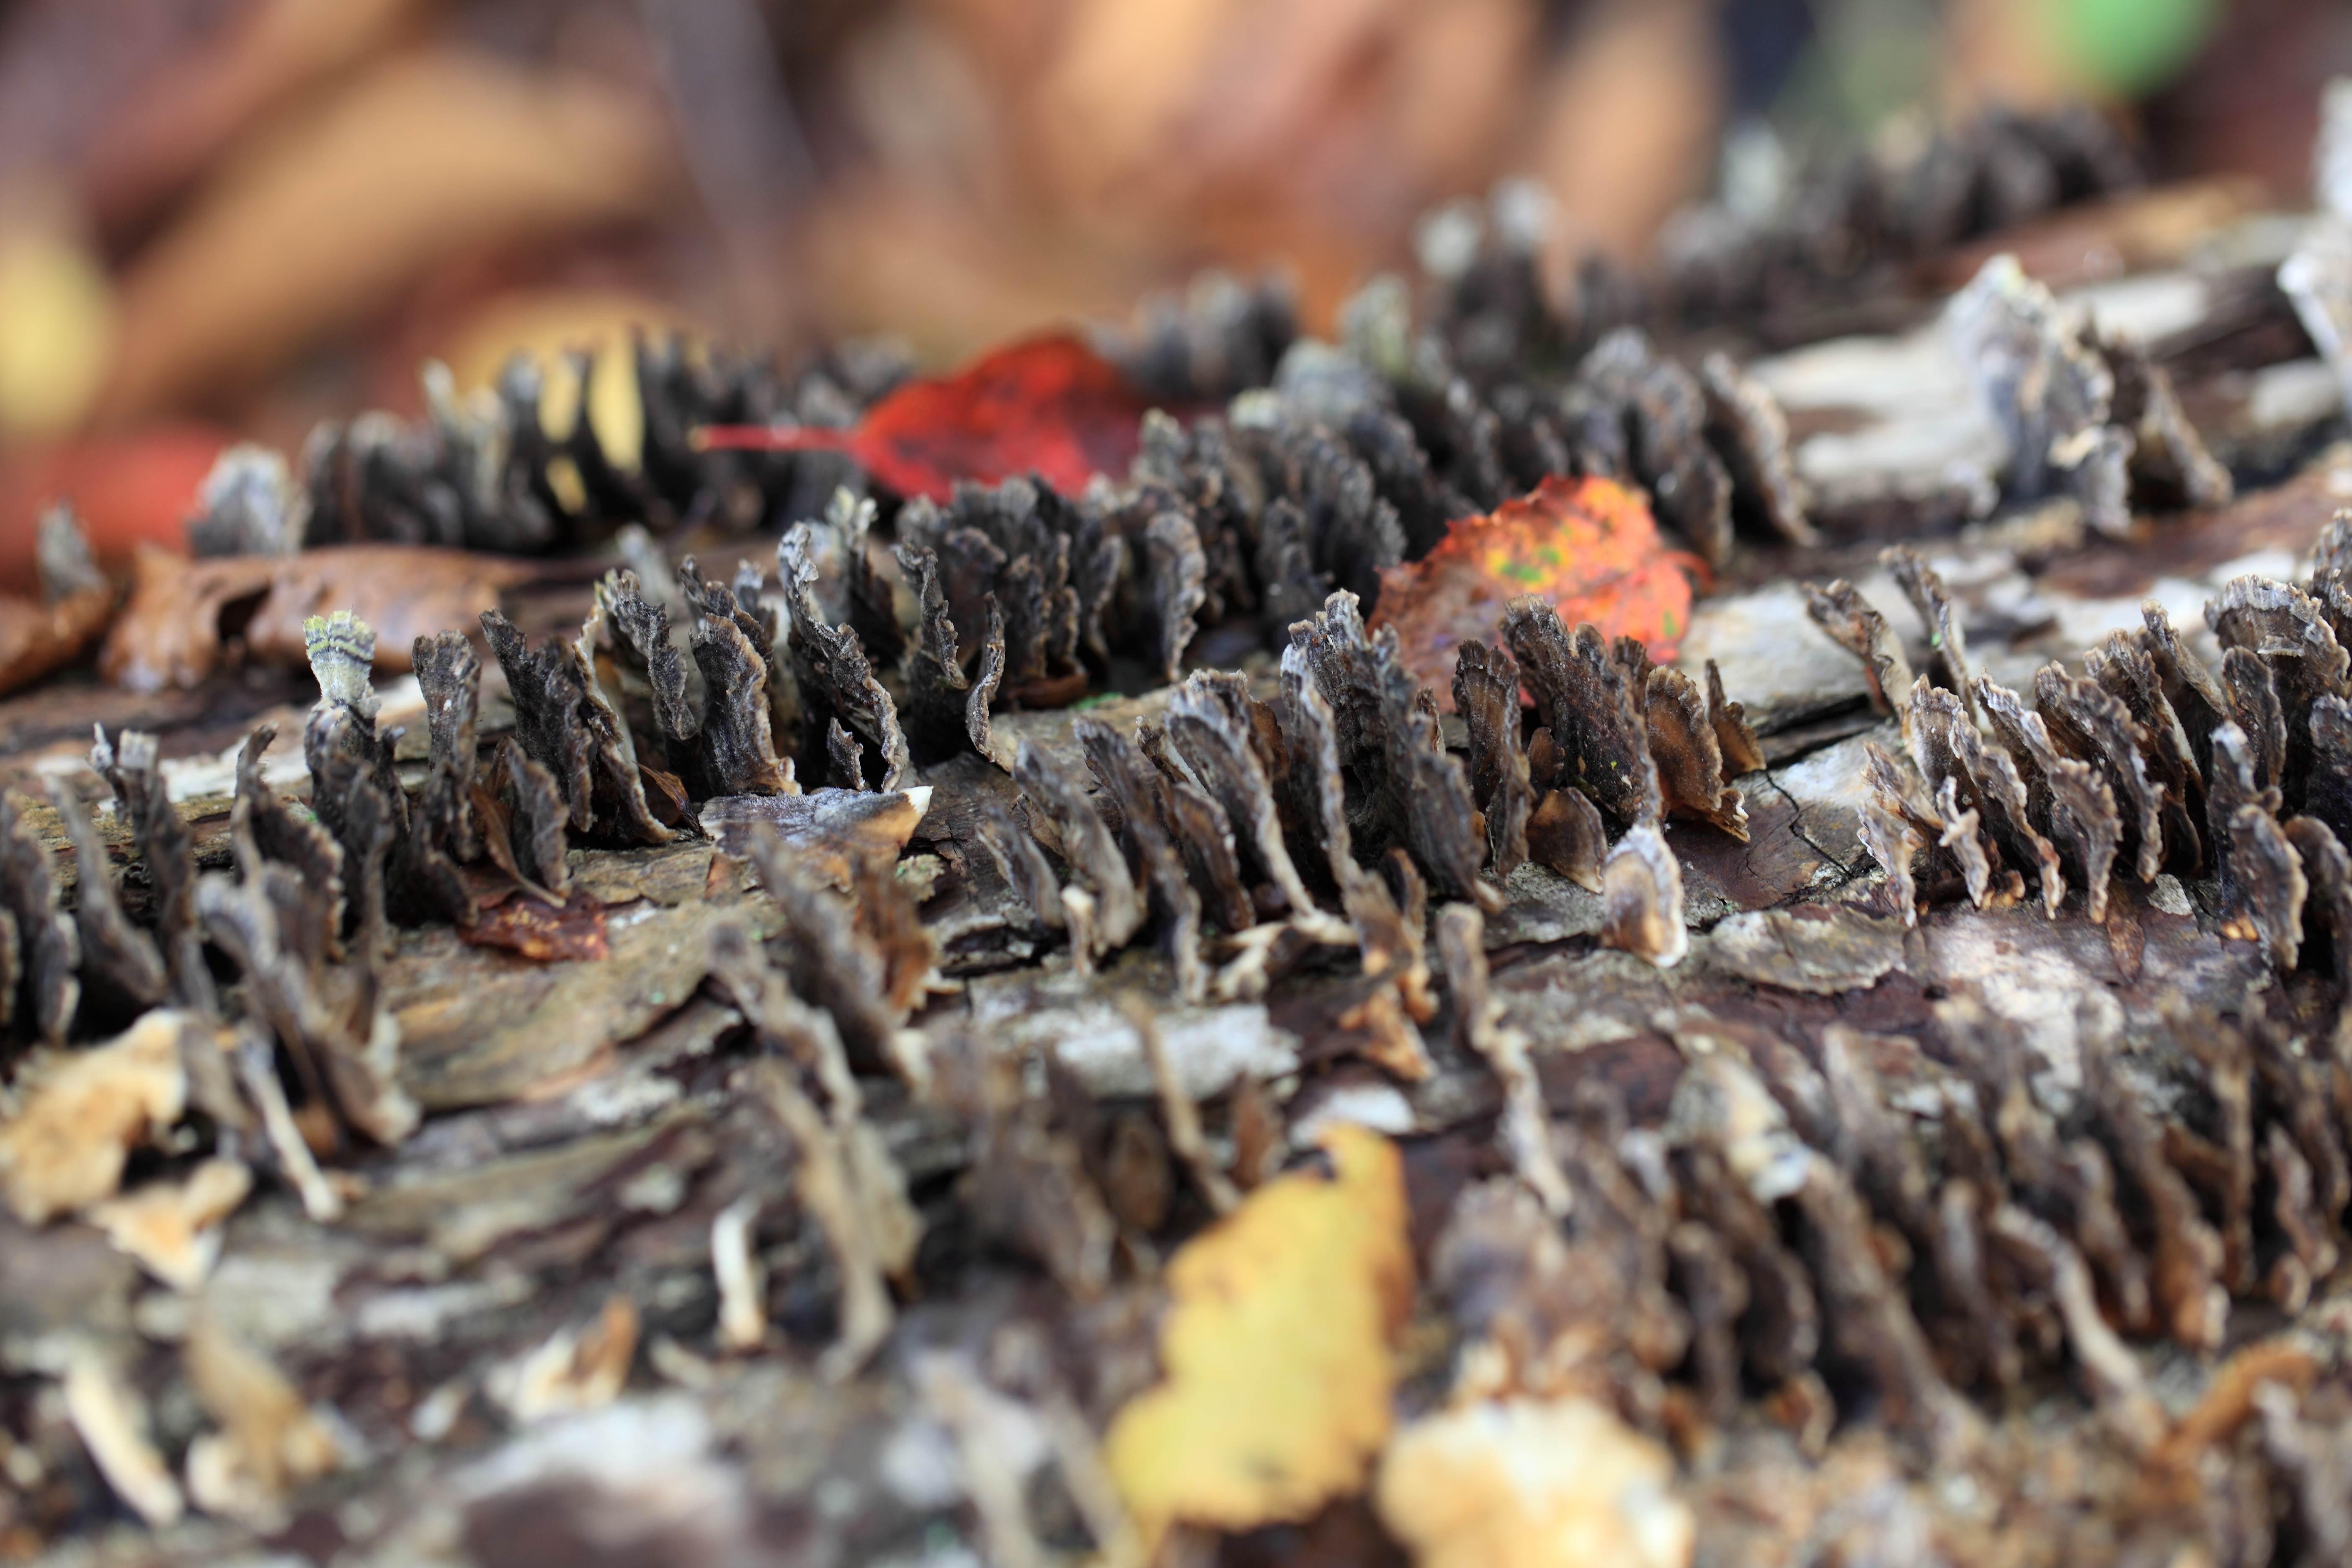
dish, food, high, meat, cuisine, fungi, tochigi, 5d, hires, markii, hi, res, resolution, nikkoh, grilling